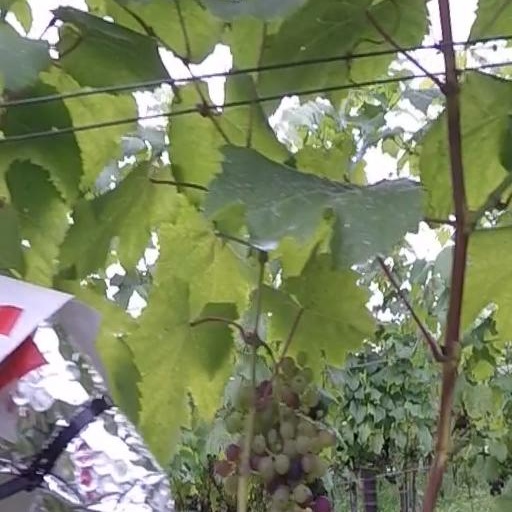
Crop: grape